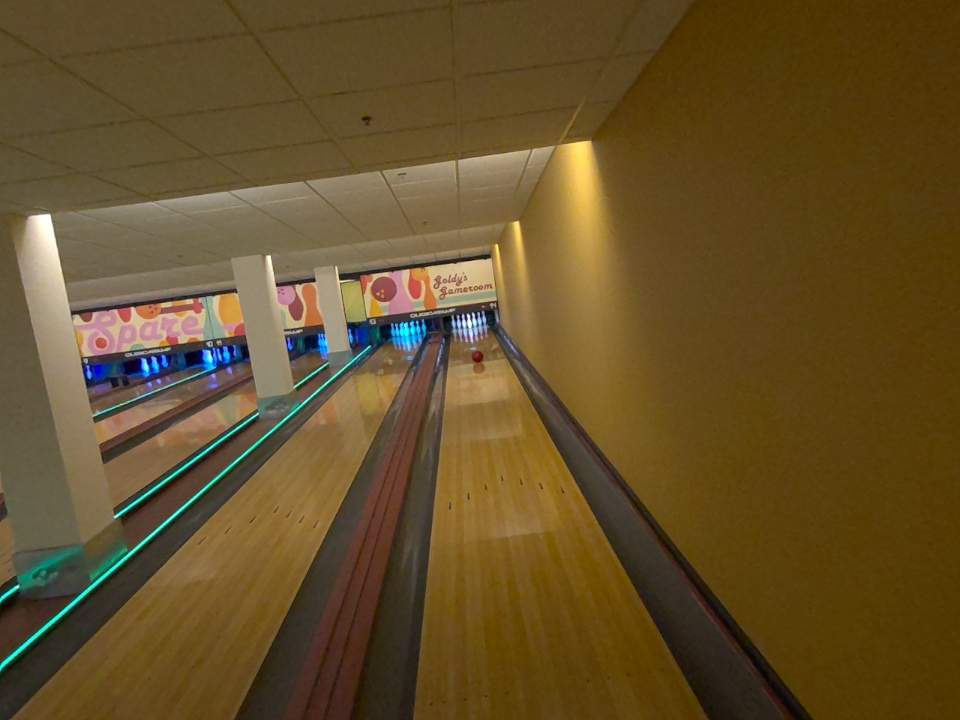
Object: bowling_ball